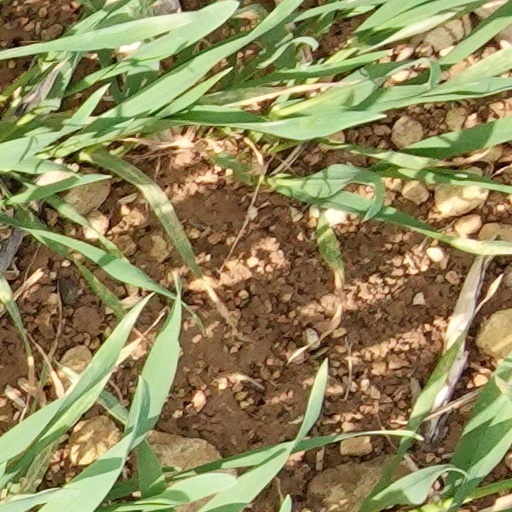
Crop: wheat